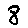
Label: 8